Tokyo Imperial Palace

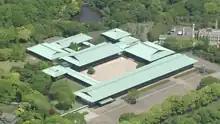
Aerial image of the Kyūden

The present Imperial Palace encompasses the retrenchments of the former Edo Castle. The modern designed for various imperial court functions and receptions is located in the old "Nishinomaru" section of the palace grounds. The "kyūden" was completed in 1968 and put into use in April 1969. It was built with the traditional Japanese architectural beauty of a large roof and columns and beams, and most of its building materials are of domestic origin. It has a total area of 24,175 square meters and consists of seven wings. On a much more modest scale, the , the official residence of the Emperor and empress, is located in the Fukiage Garden. Designed by Japanese architect Shōzō Uchii the modern residence was completed in 1993. The residence is currently in use by Emperor Naruhito.